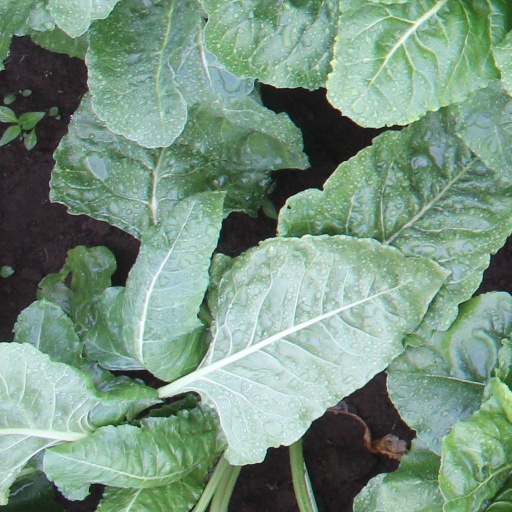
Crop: sugar beet